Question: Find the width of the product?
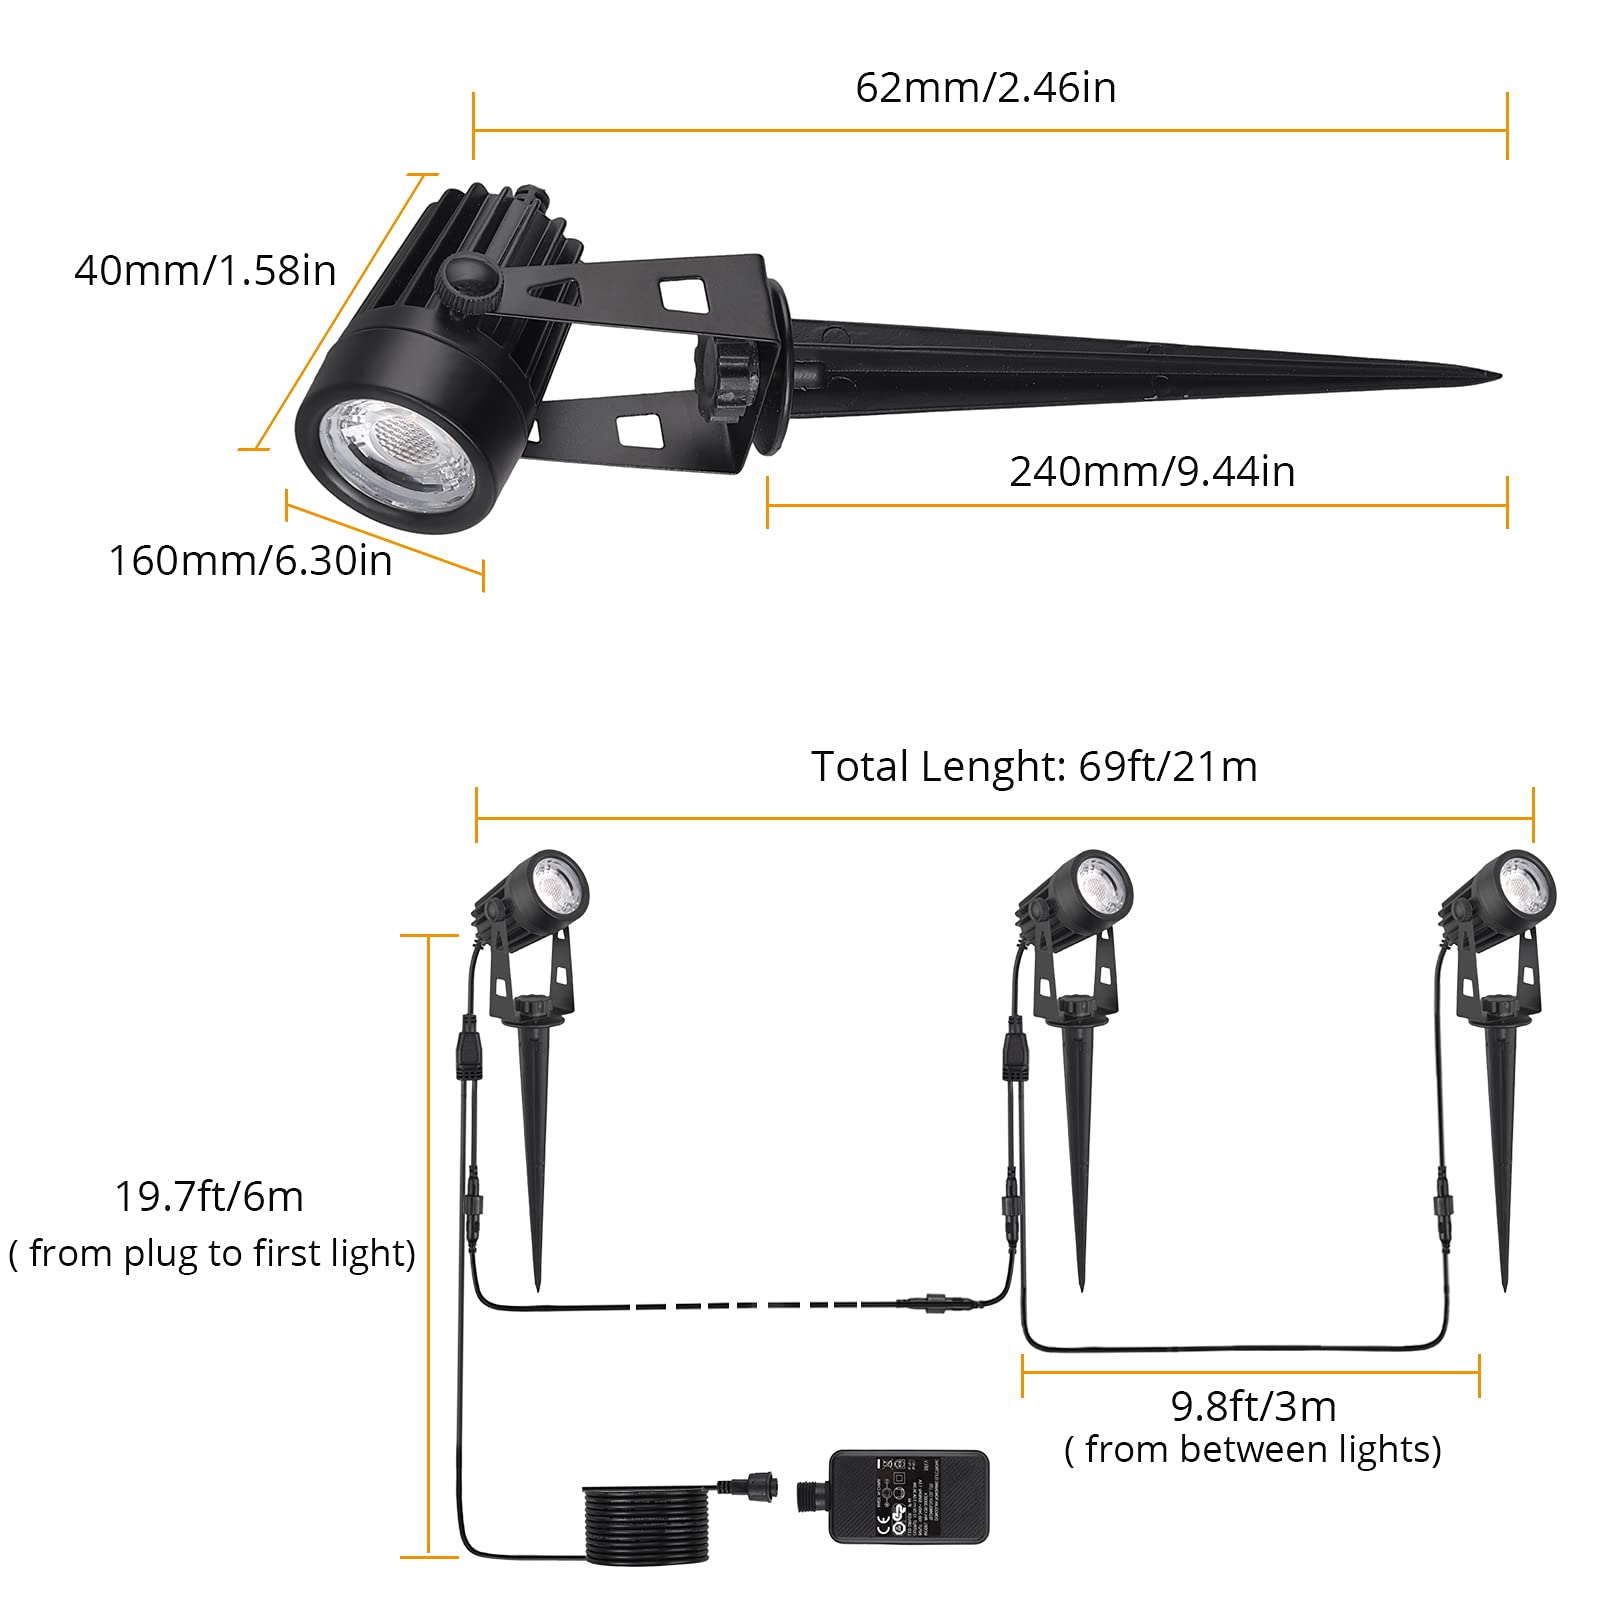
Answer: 40.0 millimetre